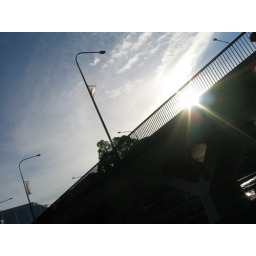
The bridge over the river